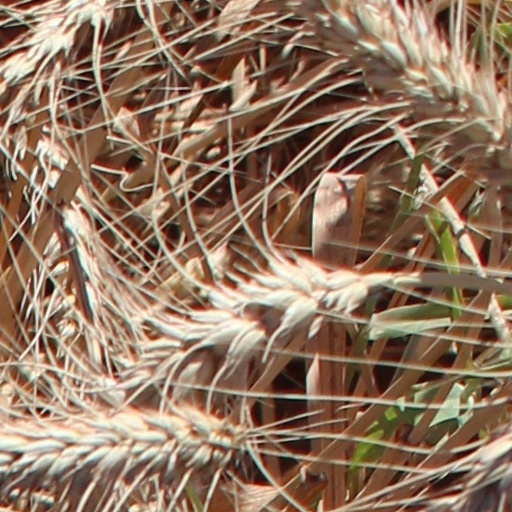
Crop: wheat